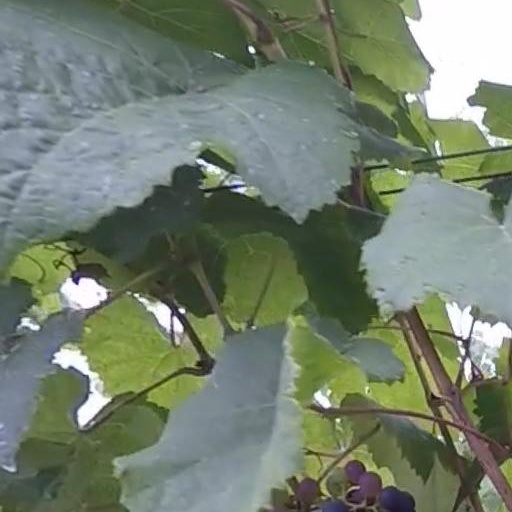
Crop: grape